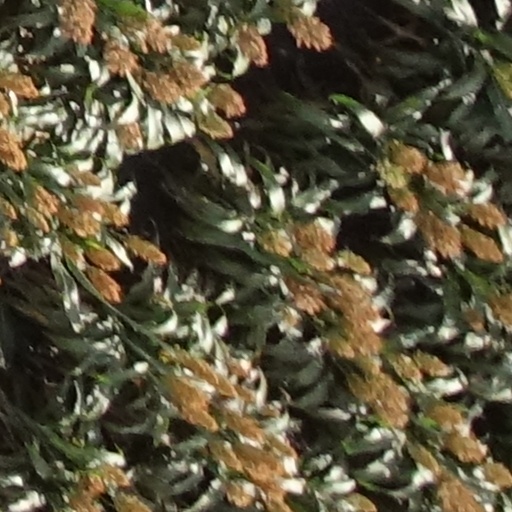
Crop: sorghum